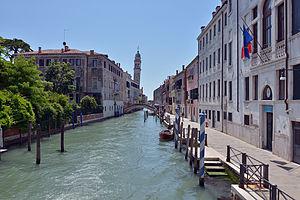
Église San Giorgio dei Greci à Venise."
Le rio de San Lorenzo est un canal de Venise dans le sestiere de Castello.